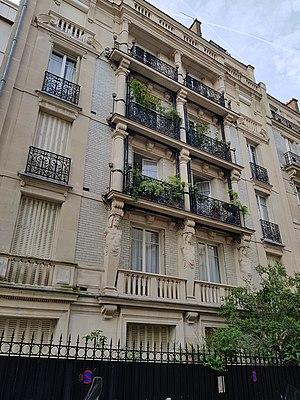
5, rue Dangeau, Paris 16e.
La rue Dangeau est une voie du 16ᵉ arrondissement de Paris, en France.